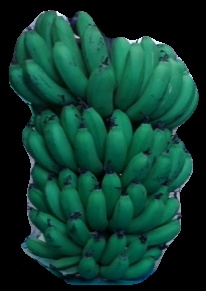
Variety: pachbale
Grade: grade2